Irish set dancing

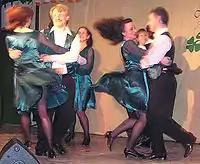
Shramore Set, 2nd Figure, swing with Céilí-hold

To start, four couples are arranged in the form of a square to dance with each couple being in the middle of the sides of the square. Both the eight dancers in the group and the dance itself are called a "set". The dance is a sequence of several dance figures, which usually have a common theme or structure. The figures usually begin and end with repeated parts that everyone dances, and then during the figure each couple or pair of couples will dance separately. In the set, the couple with their backs to the band are traditionally named "First Tops" with "Second Tops" facing them. The couple on First Tops left hand side is called "First Sides" with "Second Sides" facing. Usually the First Tops are the first to dance, with some sets having First Sides and then Second Tops going next and some having Second Tops and then the First Sides. Second Sides is almost always the last couple to dance, and is therefore a good place for beginners to start, as they get more time to watch the demonstrations of the figure that the other couples give.